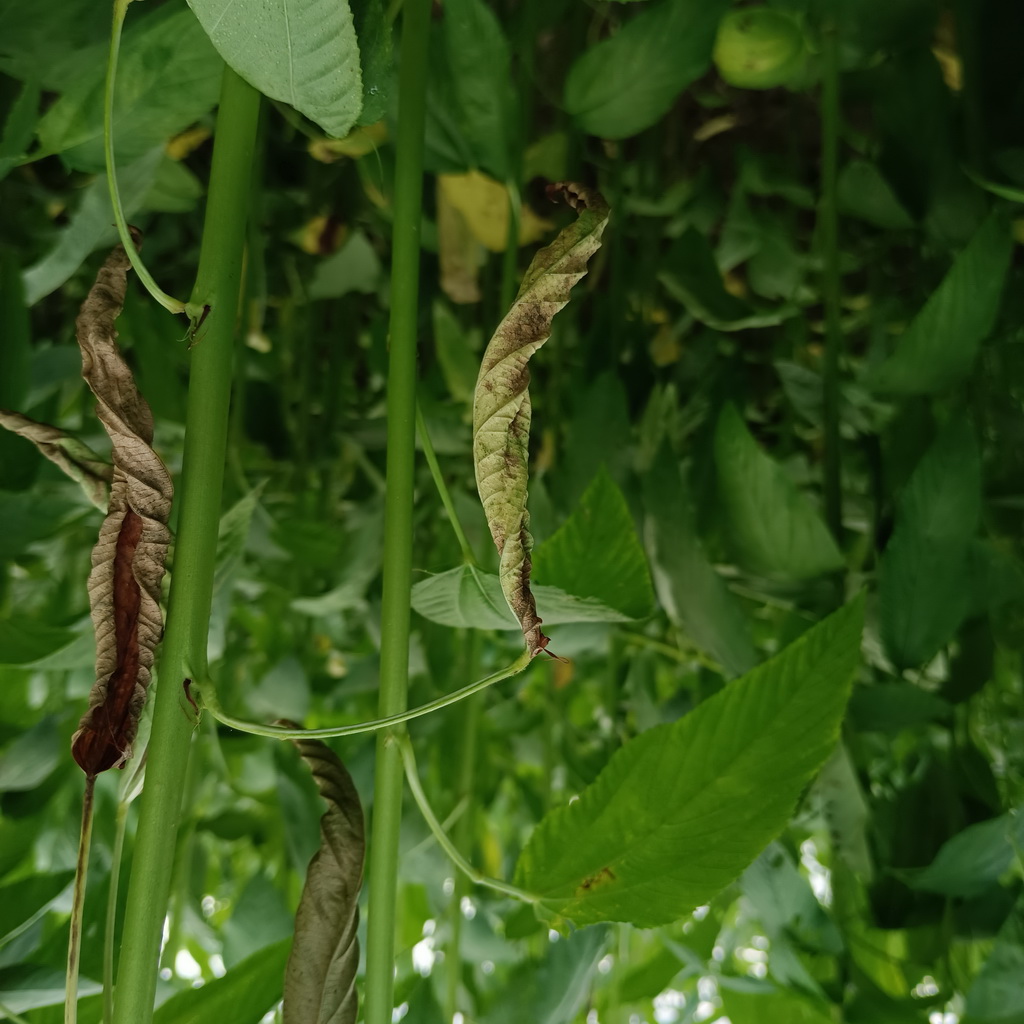
Label: Dieback